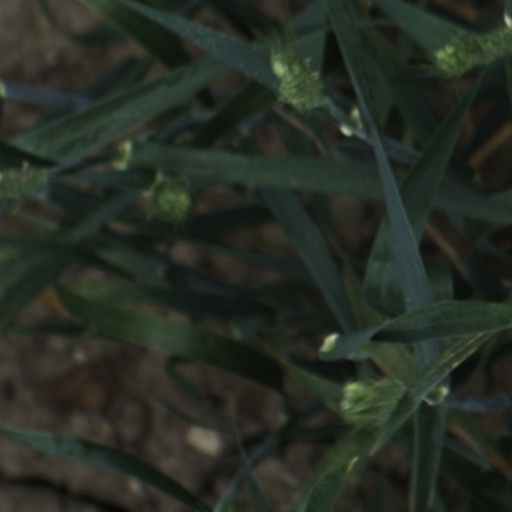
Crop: wheat